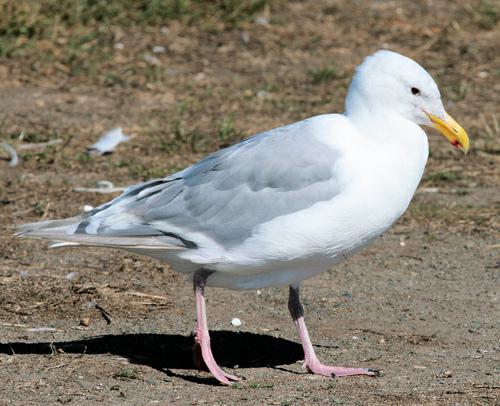
A photo of a glaucous winged gull